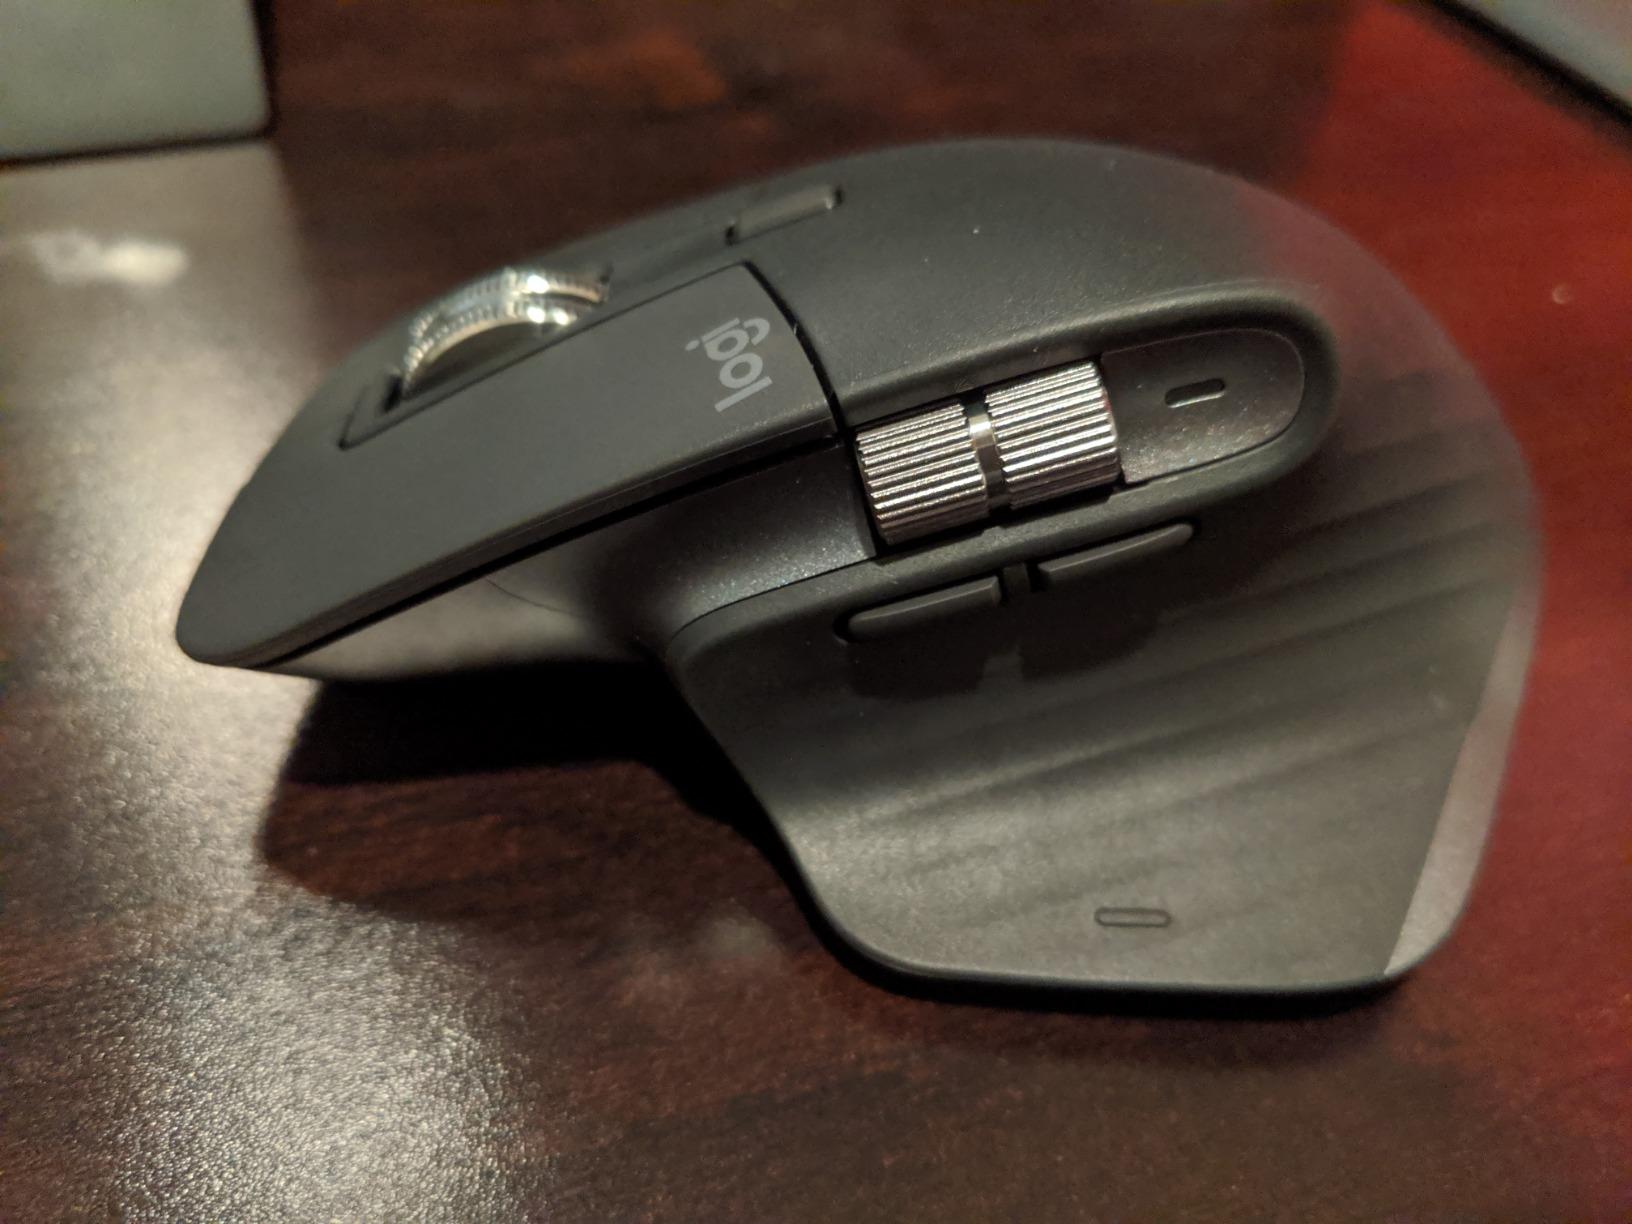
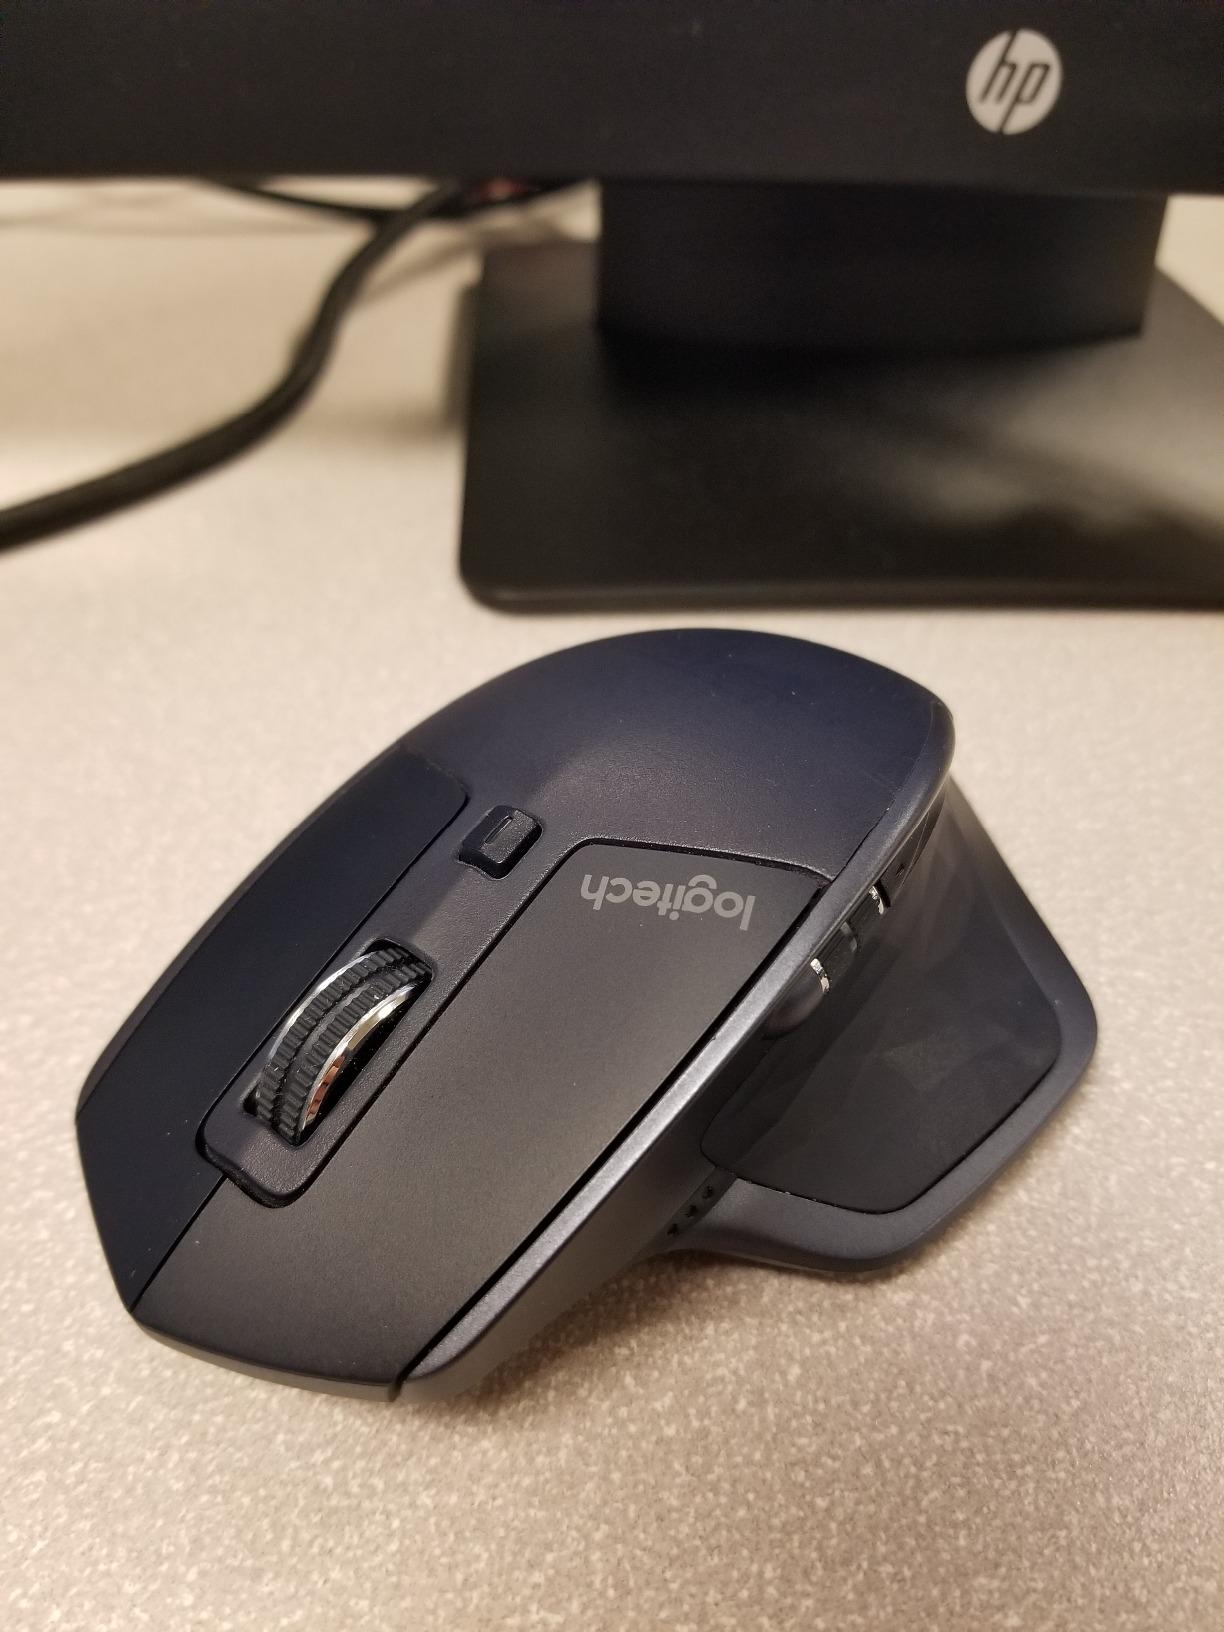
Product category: mouse
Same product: no